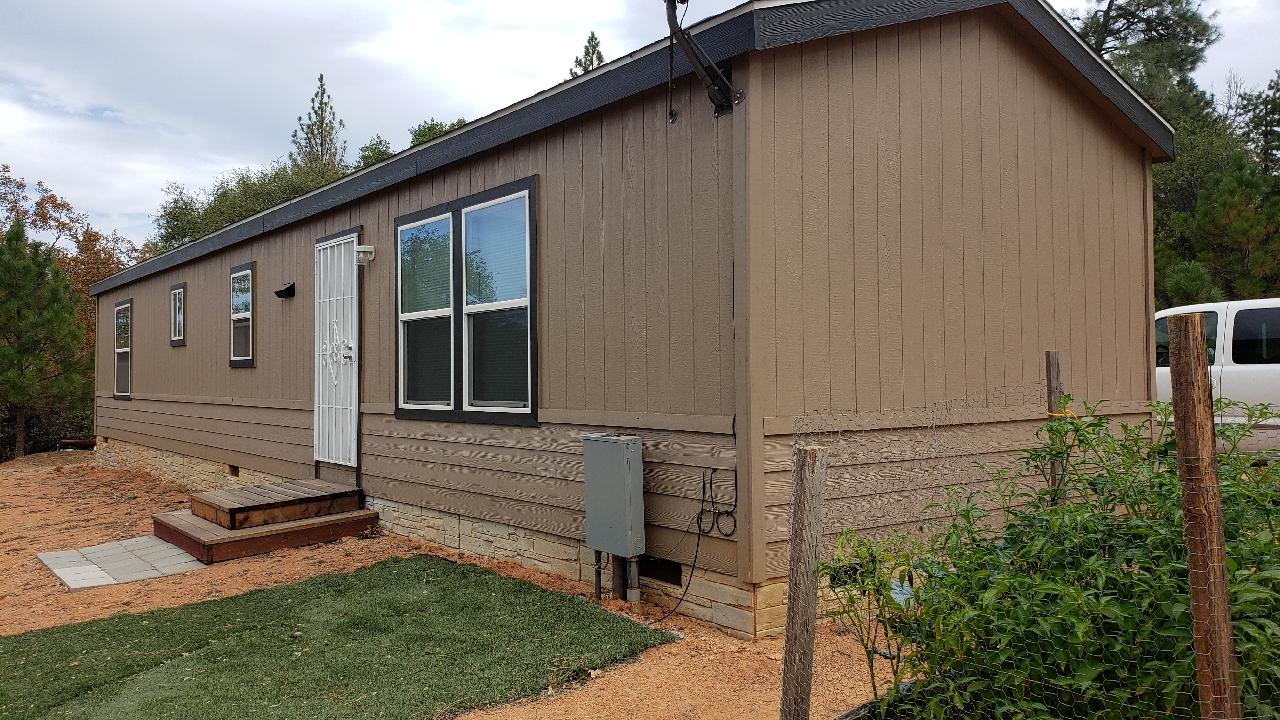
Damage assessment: no_damage